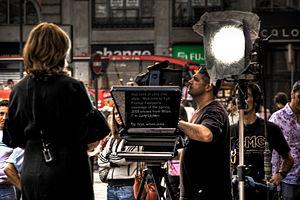
Le prompteur, téléprompteur ou télésouffleur est un dispositif permettant à un présentateur de télévision ou à un orateur de lire un texte défilant sur un écran placé dans l'axe de la caméra qui le filme et ayant pour fonction de renforcer leur assurance.